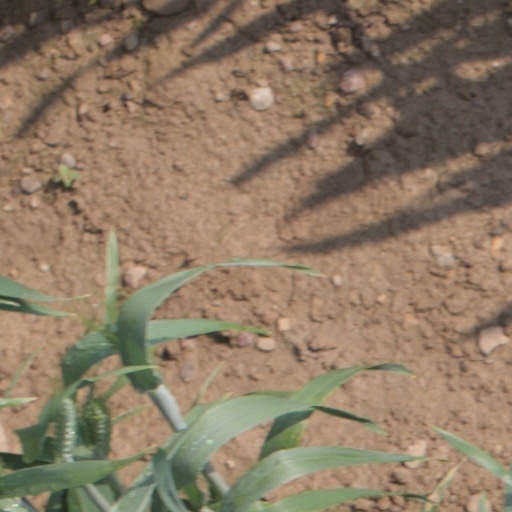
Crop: wheat